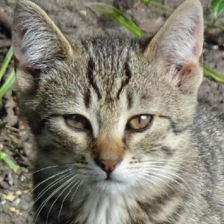
Label: animals